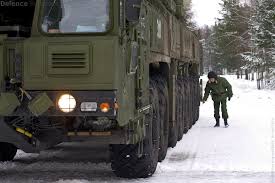
Label: Rs-24